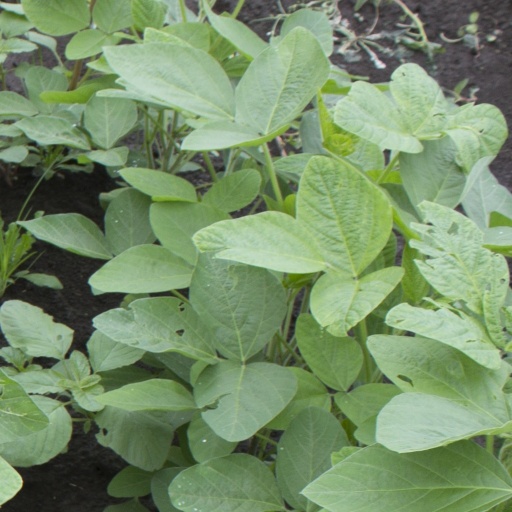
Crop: soybean